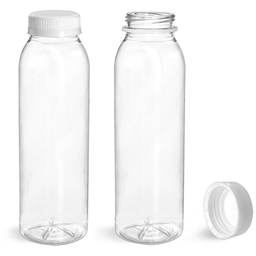
Label: bottles